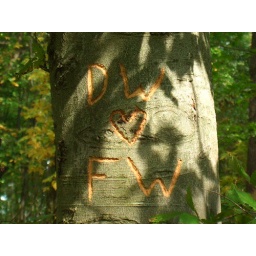
carved in a tree in her grandparents forest